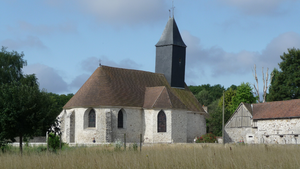
Saint-Illiers-le-Bois est une commune du département des Yvelines, dans la région Île-de-France, en France, située à 19 km environ au sud-ouest de Mantes-la-Jolie.